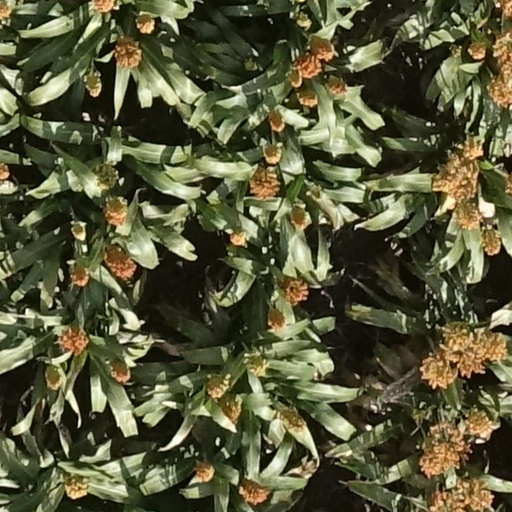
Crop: sorghum